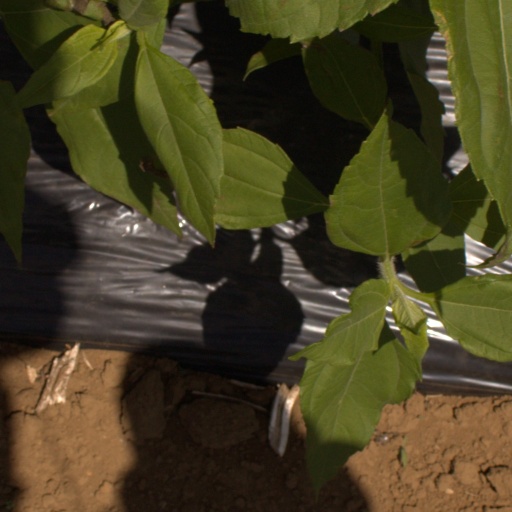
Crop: Jerusalem artichoke